Nolito

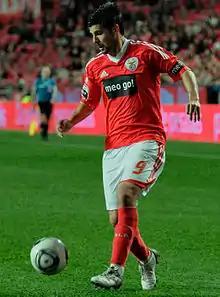
Nolito with Benfica in 2011

In late May 2011, Nolito rejected Barcelona's offer of a professional contract and instead signed a five-year deal with Portuguese club Benfica, effective as of 1 July. He scored on his official debut on the 27th, a 2–0 home win against Trabzonspor in the UEFA Champions League third qualifying round. He also netted in the second leg, a 1–1 draw.